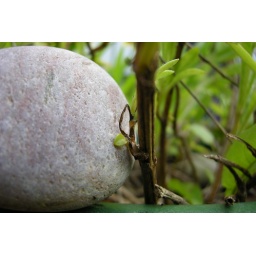
A pebble perched on a plant pot in my garden